Eastview High School

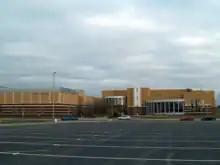
A view of the west doors of Eastview High School.

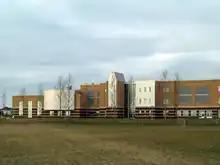
The south side of Eastview High School.

Eastview High School is located in Apple Valley, adjacent to of playing fields and recreational facilities. The facility is built to house 2,000 students in grades 9–12. Eastview High School's students have achieved high honors in academics, athletics, and the arts. Eastview was identified as a ten star school (highest rating) by the Minnesota Department of Education.